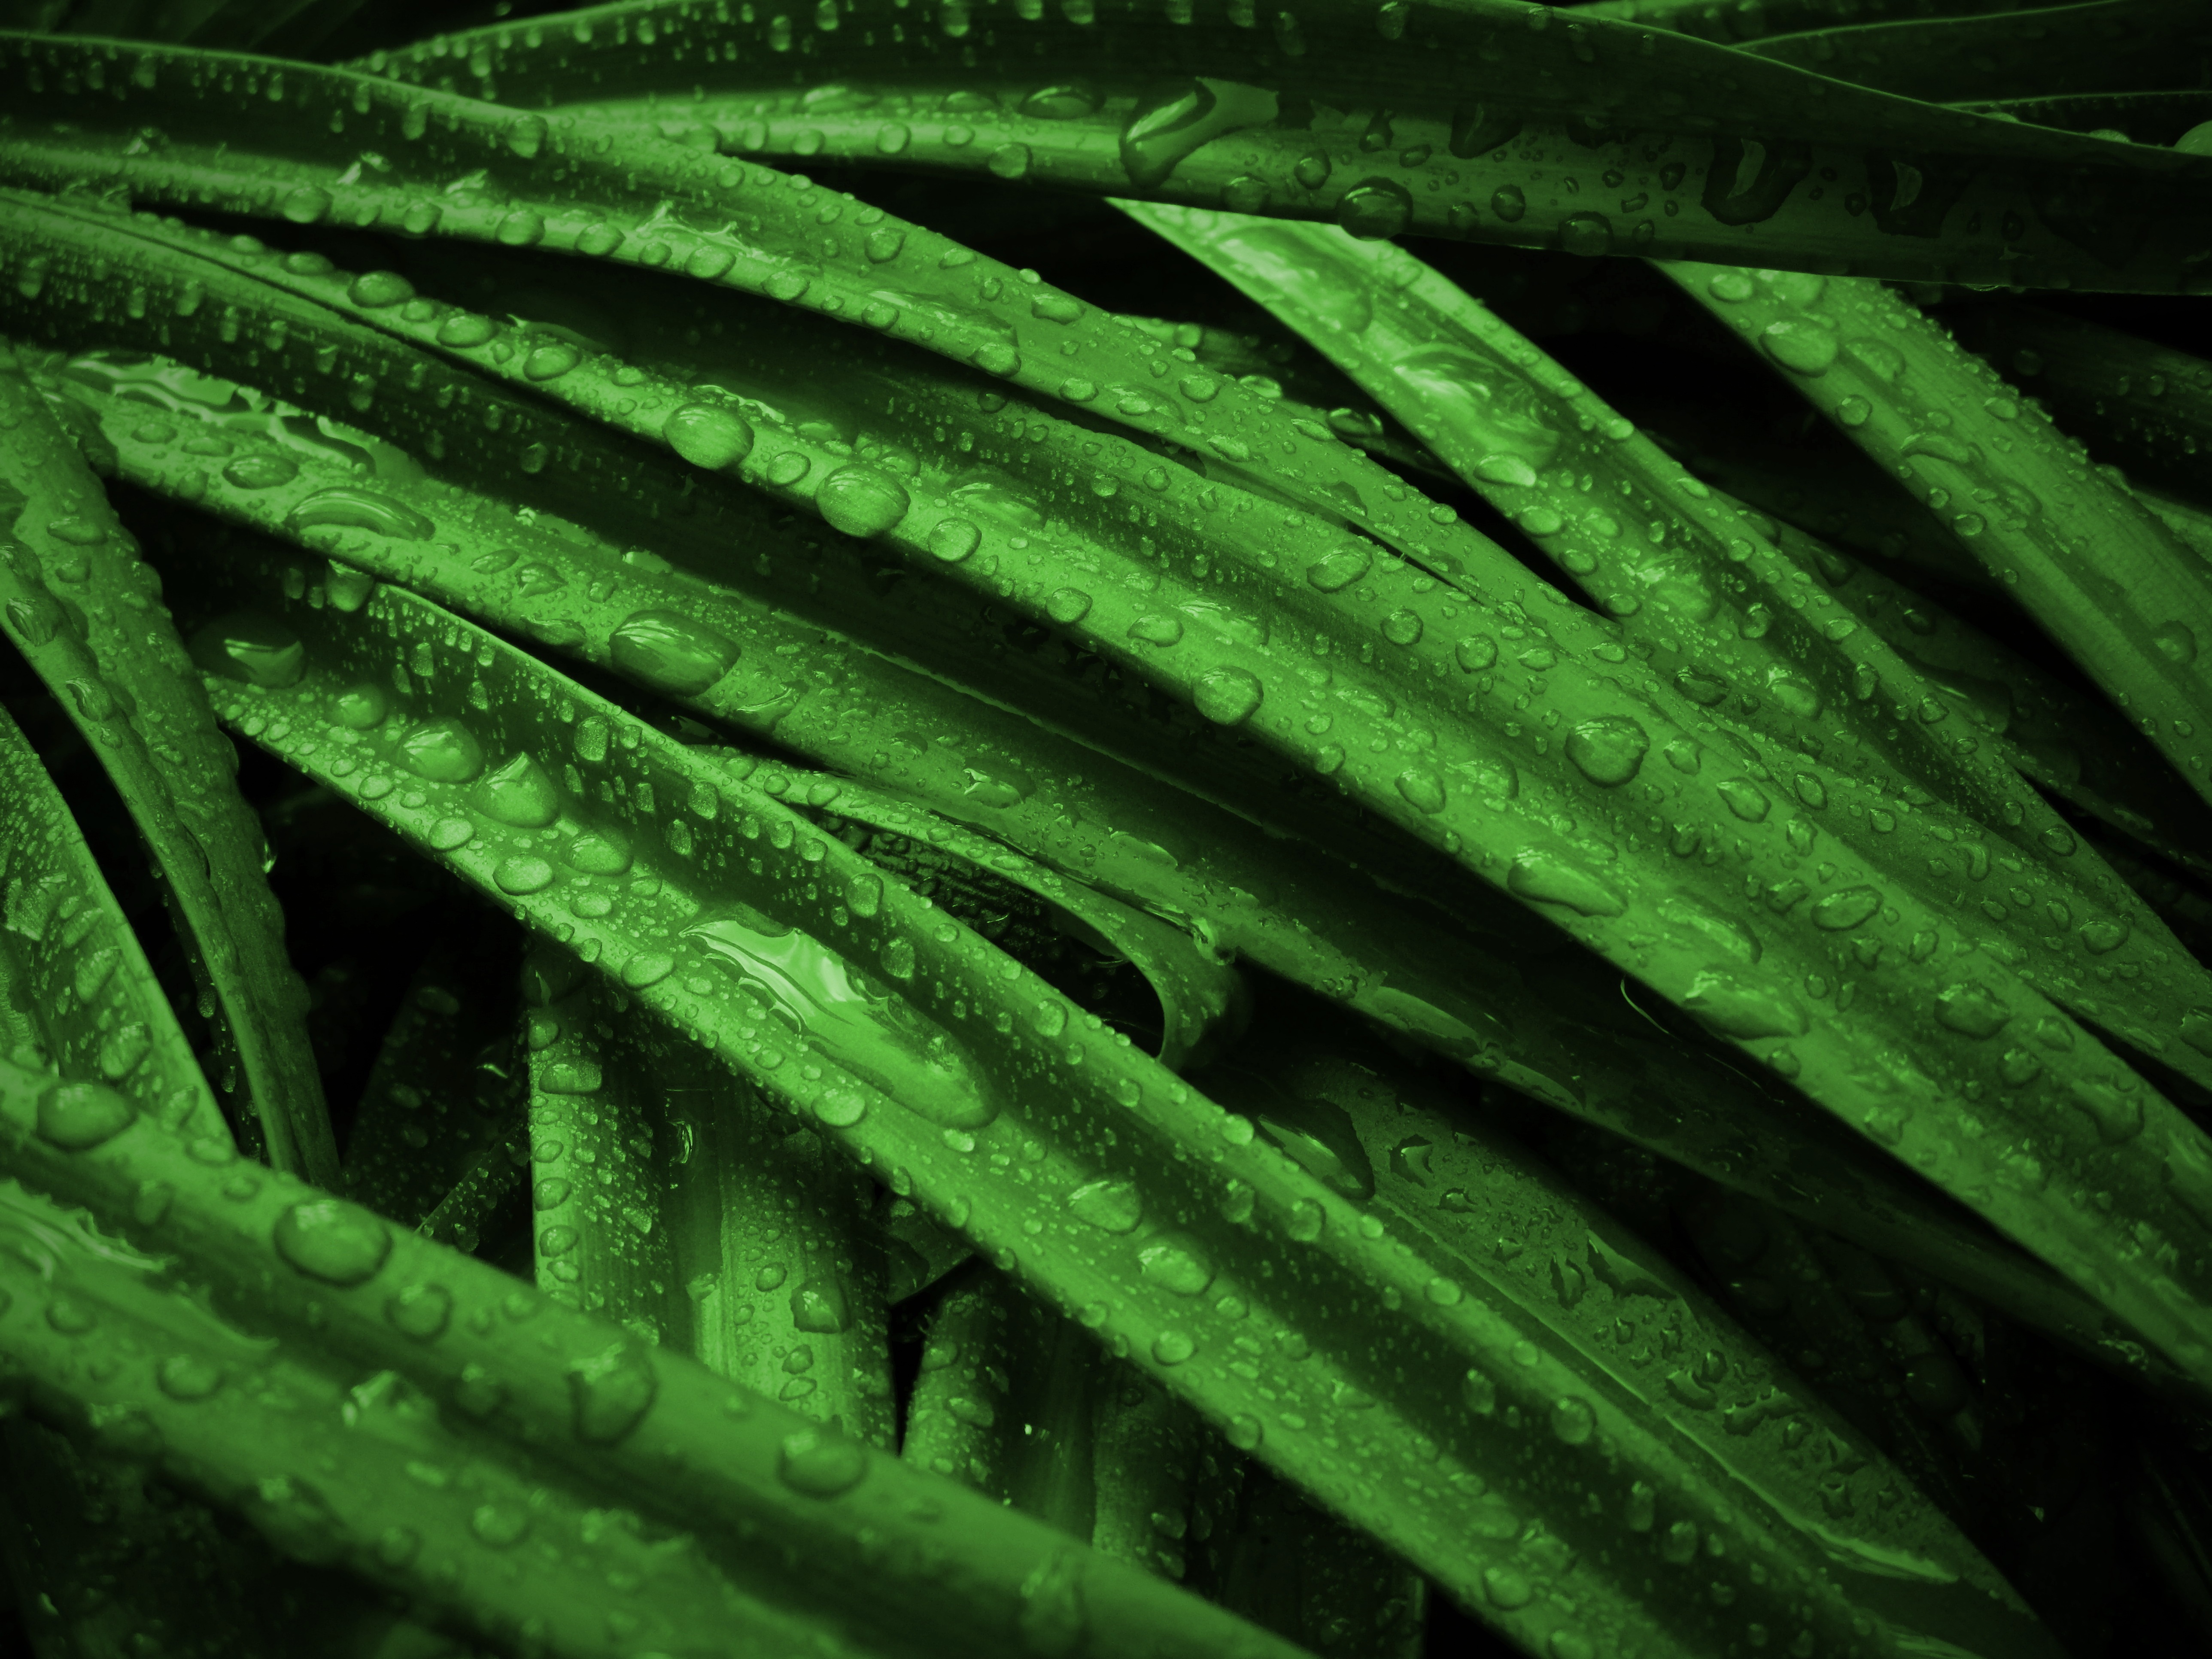
nature, grass, plant, field, leaf, flower, green, soil, botany, flora, fern, leaves, wallpaper, drops, drops of water, macro photography, drops of rain, desktop wallpaper, grass family, plant stem, land plant, ferns and horsetails